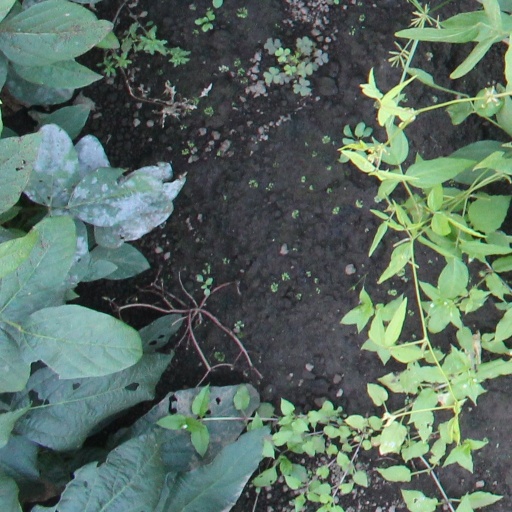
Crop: soybean